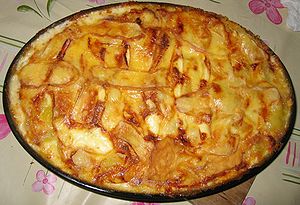
Tartiflette
Et fad tartiflette.
Tartiflette er en type kartoffelgratin med reblochonost fra Haute-Savoie. Opskriften kan variere, men typisk lægger man et lag kolde, kogte skiveskårne kartofler i et ildfast fad, så et lag stegt løg og bacon og til sidst yderligere et lag kartoffel, hvorefter man hælder fløde eller crème fraîche over. Endelig dækkes det hele med stykker af osten reblochon, hvorefter en eller et par dl tør hvidvin hældes over anretningen, som gratineres i ovn.